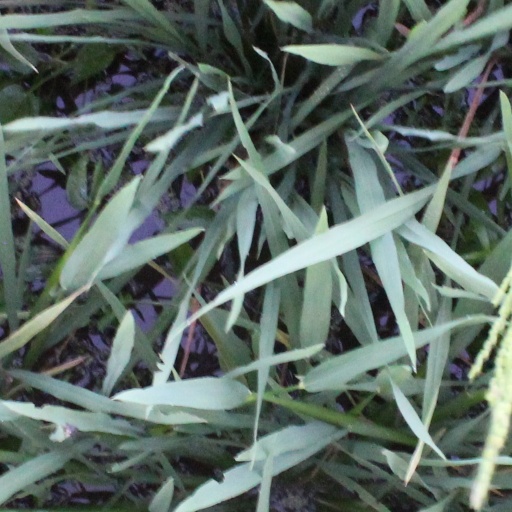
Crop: rice